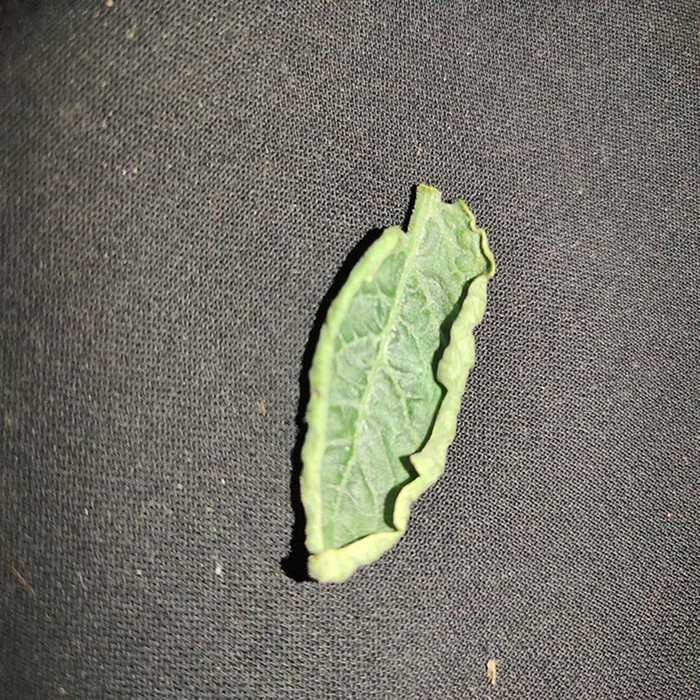
Plant: Tomato
Label: Tomato leaf curl virus